Barnabas Lindars

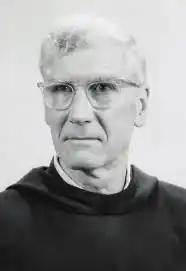

Barnabas Lindars (born Frederick Chevallier Lindars; 11 June 1923 – 21 October 1991) was an English New Testament scholar. Lindars was educated at Altrincham Grammar School and then studied at St John's College, Cambridge. He was ordained as an Anglican priest in 1949. After teaching at the University of Cambridge (where he was Dean of Jesus College), Lindars served as Rylands Professor of Biblical Criticism and Exegesis at the University of Manchester from 1978 to 1990.